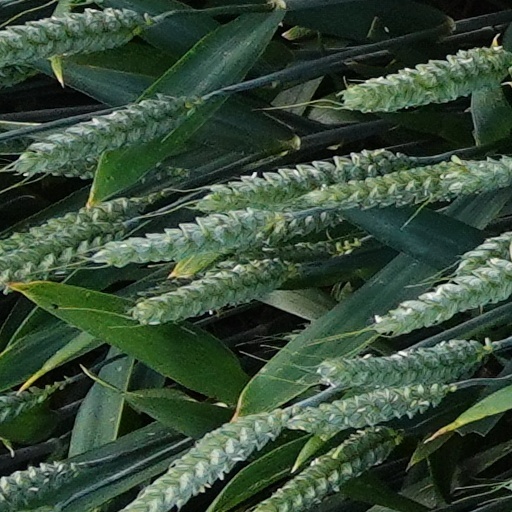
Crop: wheat